International Campaign to Abolish Nuclear Weapons

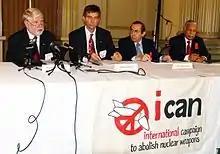
Launch of the ICAN in Melbourne, Australia, in 2007.

In September 2006, the International Physicians for the Prevention of Nuclear War, itself awarded the Nobel Peace Prize in 1985, adopted a proposal at its biennial congress in Helsinki, Finland, to launch ICAN globally. ICAN was launched publicly at two events, the first on 23 April 2007 in Melbourne, Australia, where funds had been raised to establish the campaign, and the second on 30 April 2007 in Vienna at a meeting of State parties to the Treaty on the Non-Proliferation of Nuclear Weapons. National campaigns have been organized in dozens of countries in every region of the world.